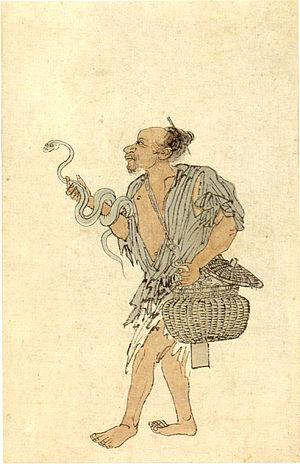
Zhou Chen ou Chou Ch'ēn ou Tcheou Tch'en, surnom: Shunqing, nom de pinceau: Dongcun, né vers 1450, originaire de Suzhou province de Jiangsu, mort vers 1535, est un peintre chinois.